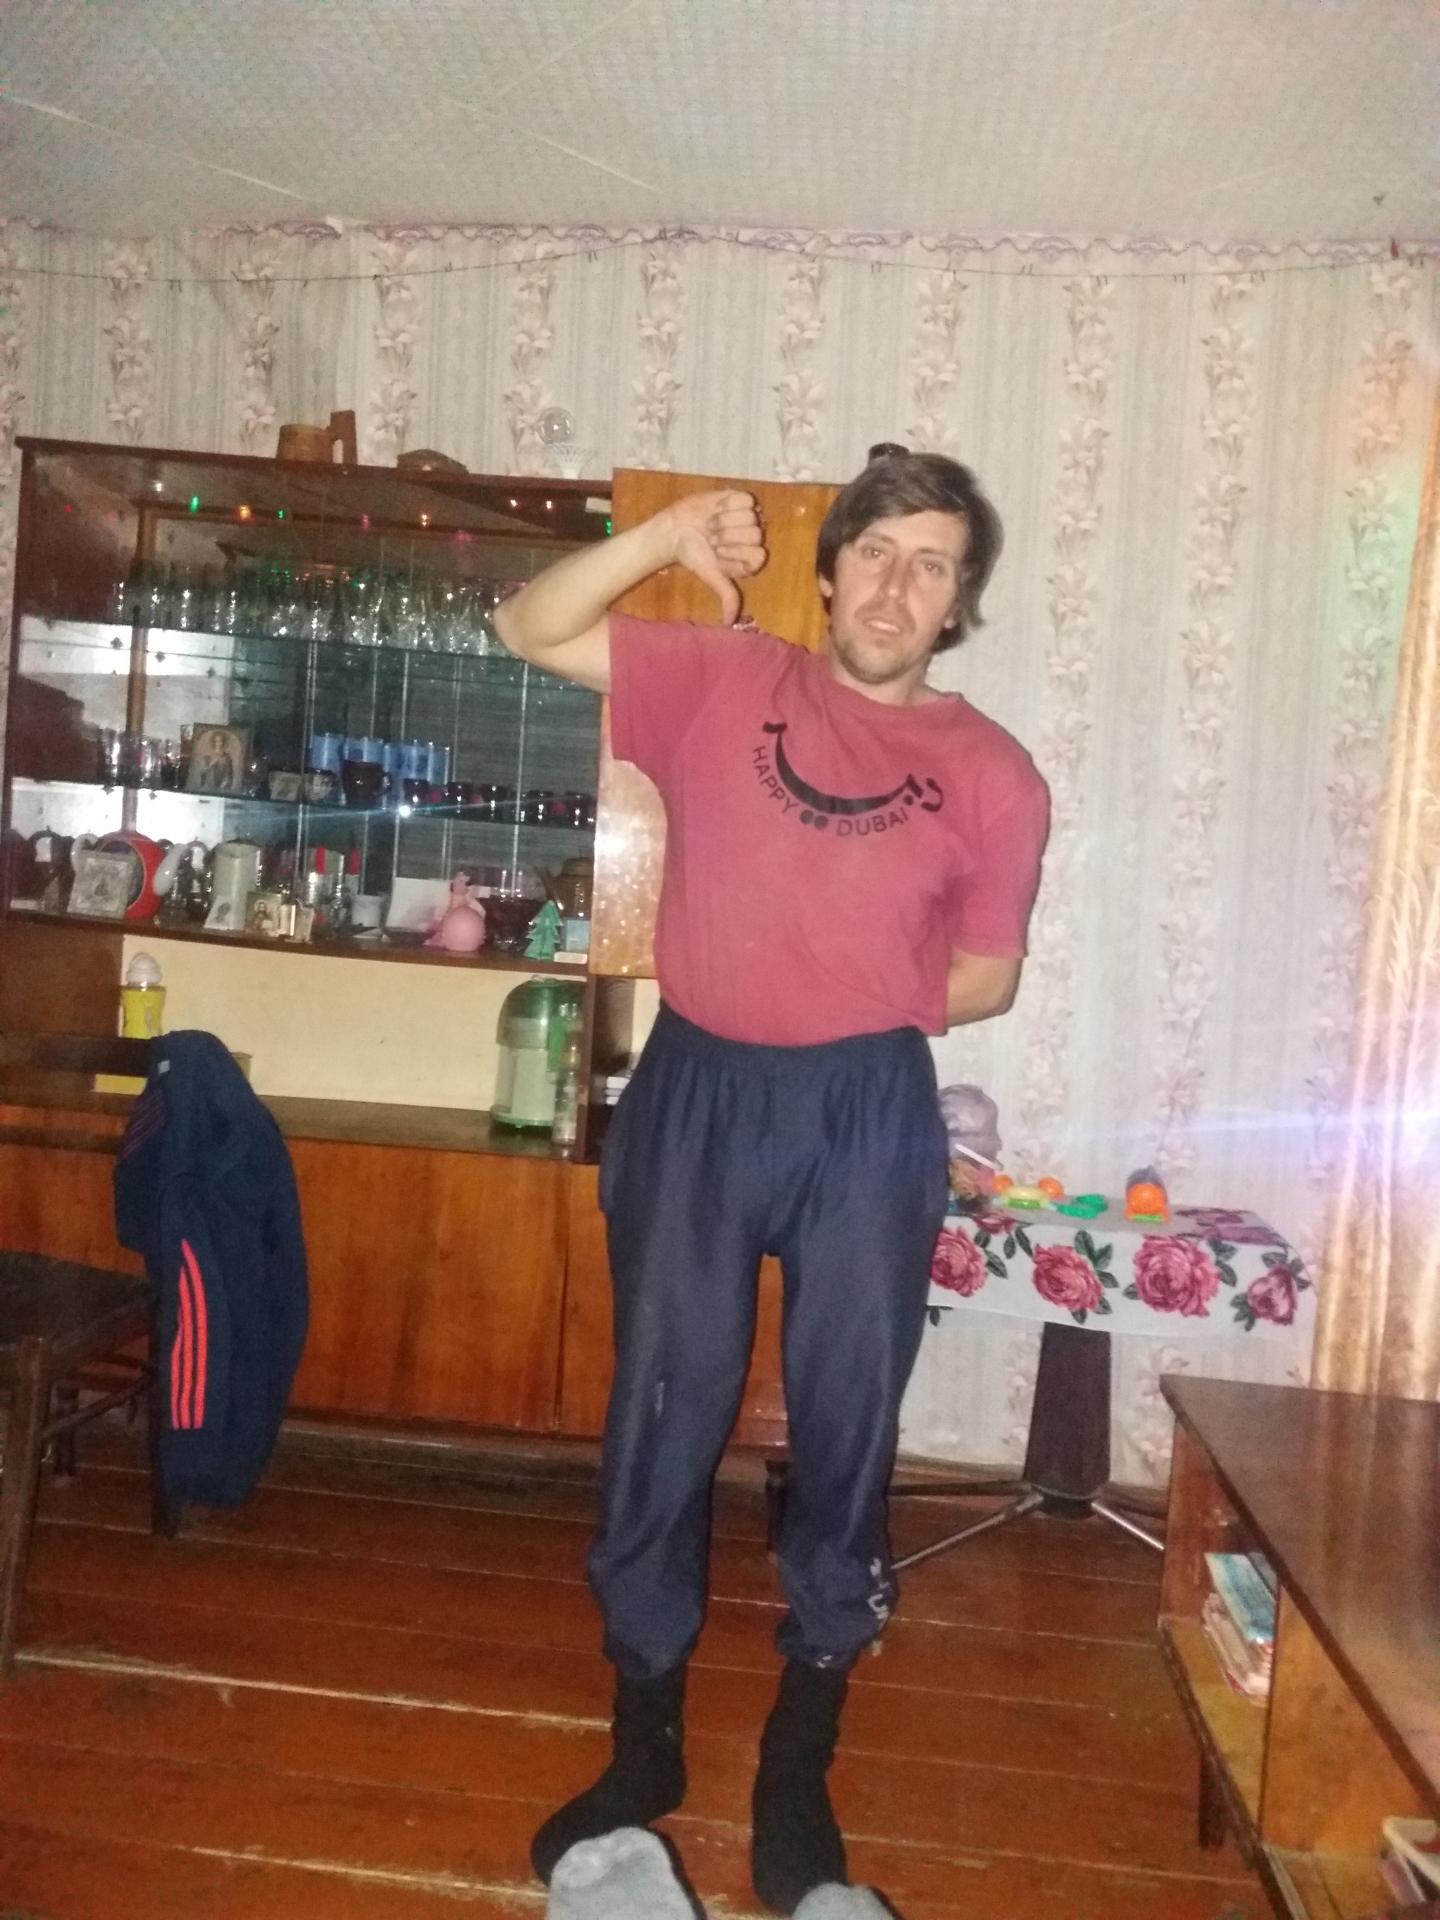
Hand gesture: dislike